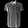
Label: Shirt